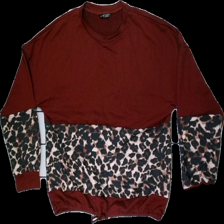
View: front
Type: Sweater
Category: Ladies
Brand: Not in the list
Brand text on label: SHEIN
Colors: Red, Black, Beige, Multicolor
Material: 100% polyester
Pattern: Animal print
Cut: Regular, C-collar
Size: L
Price range: <50
Recommended usage: Recycle